Diocese of Utrecht (695–1580)

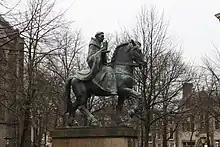
Statue of Saint Willibrord in Utrecht

The diocese was elevated to an archdiocese in 1559. It was taken from Province of Cologne, in which it was a suffragan, and elevated to the rank of an archdiocese and metropolitan see. During the administration of the first archbishop, Frederik V Schenck van Toutenburg, Calvinism spread rapidly, especially among the nobility, who viewed with disfavor the endowment of the new bishoprics with the ancient and wealthy abbeys.